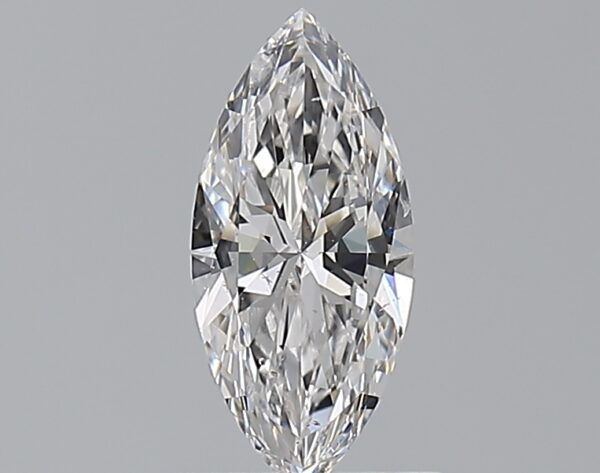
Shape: marquise
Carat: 0.8
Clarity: SI1
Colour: D
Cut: EX
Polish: EX
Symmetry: VG
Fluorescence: F
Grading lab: GIA
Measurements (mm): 10.26 x 4.68 x 2.8